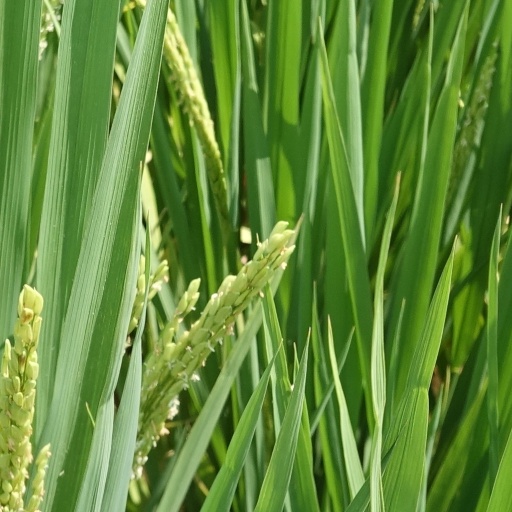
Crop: rice